Mathilda Staël von Holstein

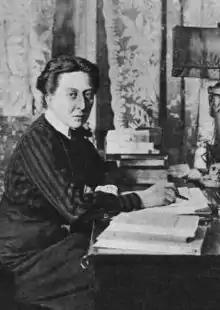
Photograph of Mathilda Stael von Holstein

Christina Mathilda Staël von Holstein (1876–1953) was a Swedish lawyer. She was the second woman to become a lawyer in Sweden, the first being Eva Andén. She was known as a feminist throughout her lifetime.